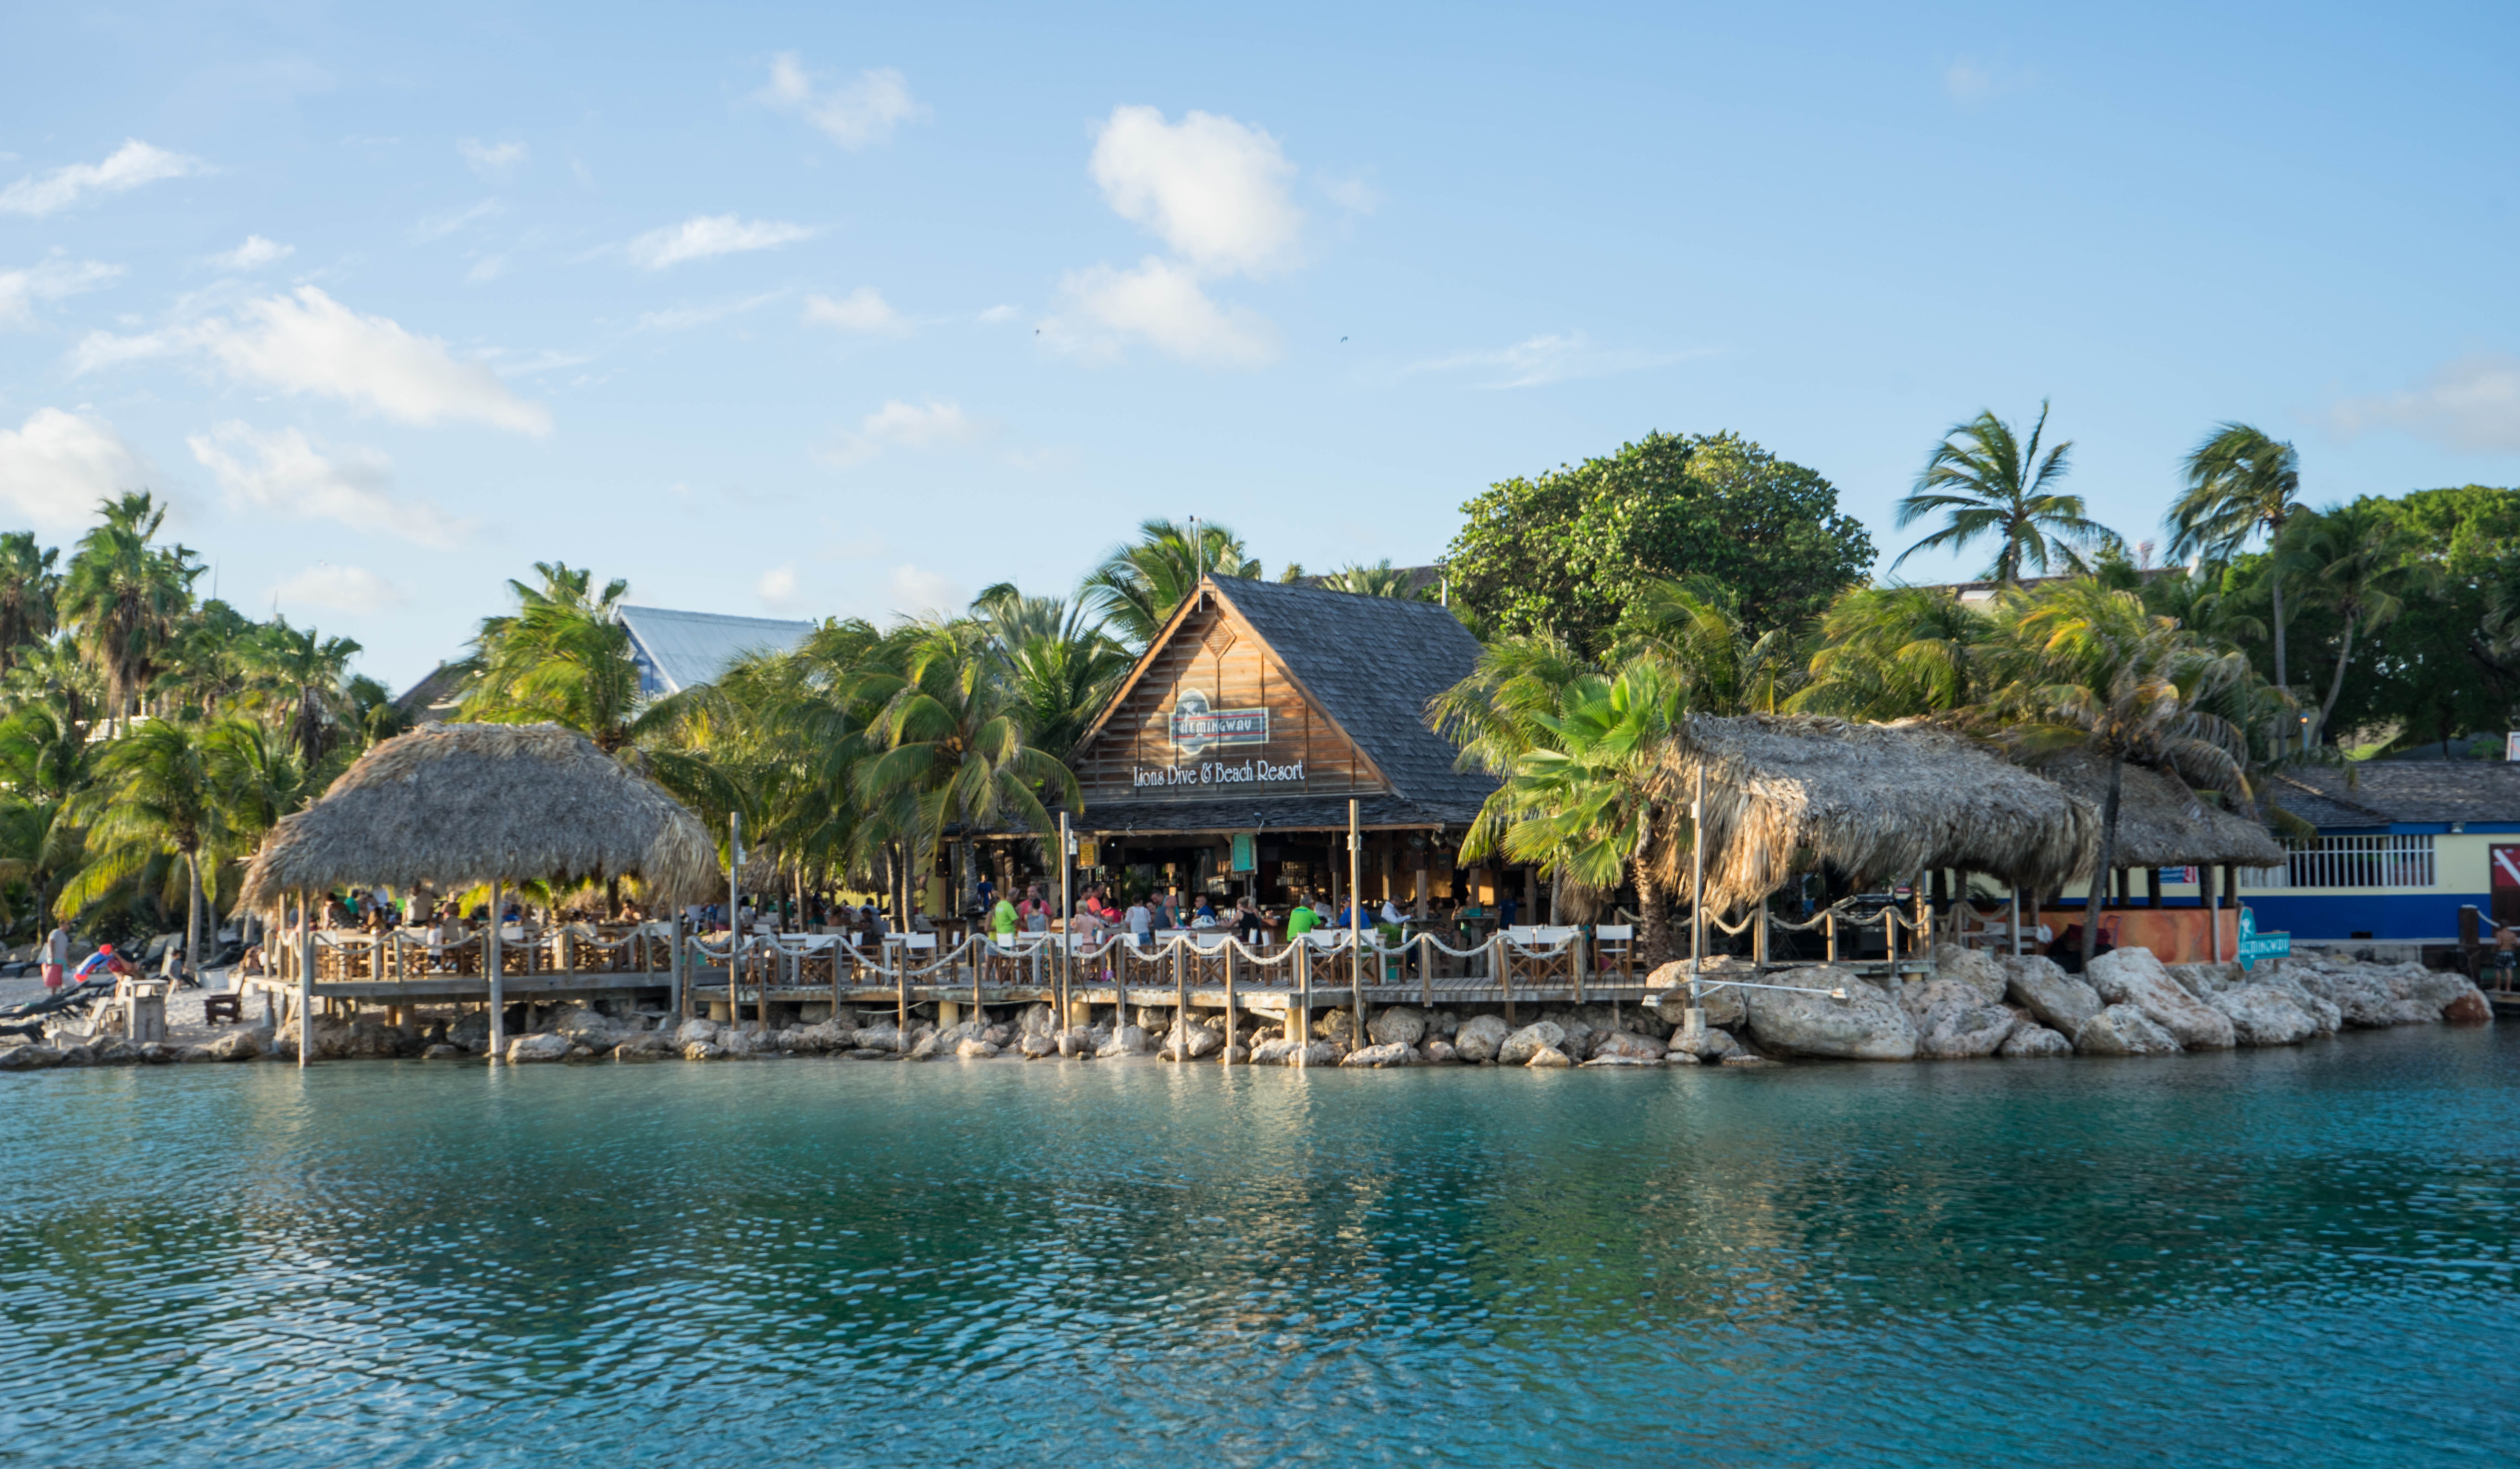
beach, sea, water, nature, ocean, architecture, adventure, building, summer, vacation, travel, amusement park, swimming pool, tropical, holiday, lagoon, bay, island, blue, tourism, netherlands, resort, dutch, estate, caribbean, water park, exotic, palm trees, destination, antilles, curacao, willemstad